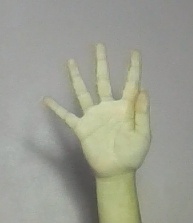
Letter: sheen